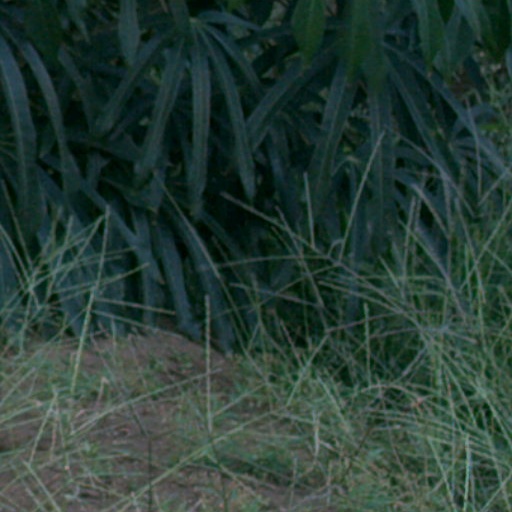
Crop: cassava